Place de la Bourse, Bordeaux

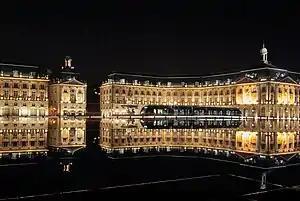
Place de la Bourse at night with the Miroir d'eau and Bordeaux tramway

The Place de la Bourse ("Stock Exchange Square") is a square in Bordeaux, France, and one of the city's most recognisable sights. Built from 1730 to 1775 along the river Garonne, it was a multi-building development designed by the architect Jacques Gabriel and his son Ange-Jacques Gabriel. It is within the historic part of the city that has been recognized on the UNESCO World Heritage List as "an outstanding urban and architectural ensemble" of the 18th century.